Gerin (crater)

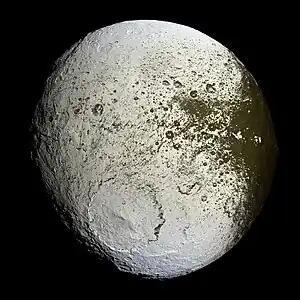
Cassini mosaic of Iapetus. Crater Gerin is located southwestern of crater Engelier (lower left).

Gerin is 445 km (313 mile) wide impact crater on Saturn's moon Iapetus, located on Saragossa Terra. It is partially obscured by the larger crater, Engelier, whose formation has destroyed about half of Gerin. Gerin is located at